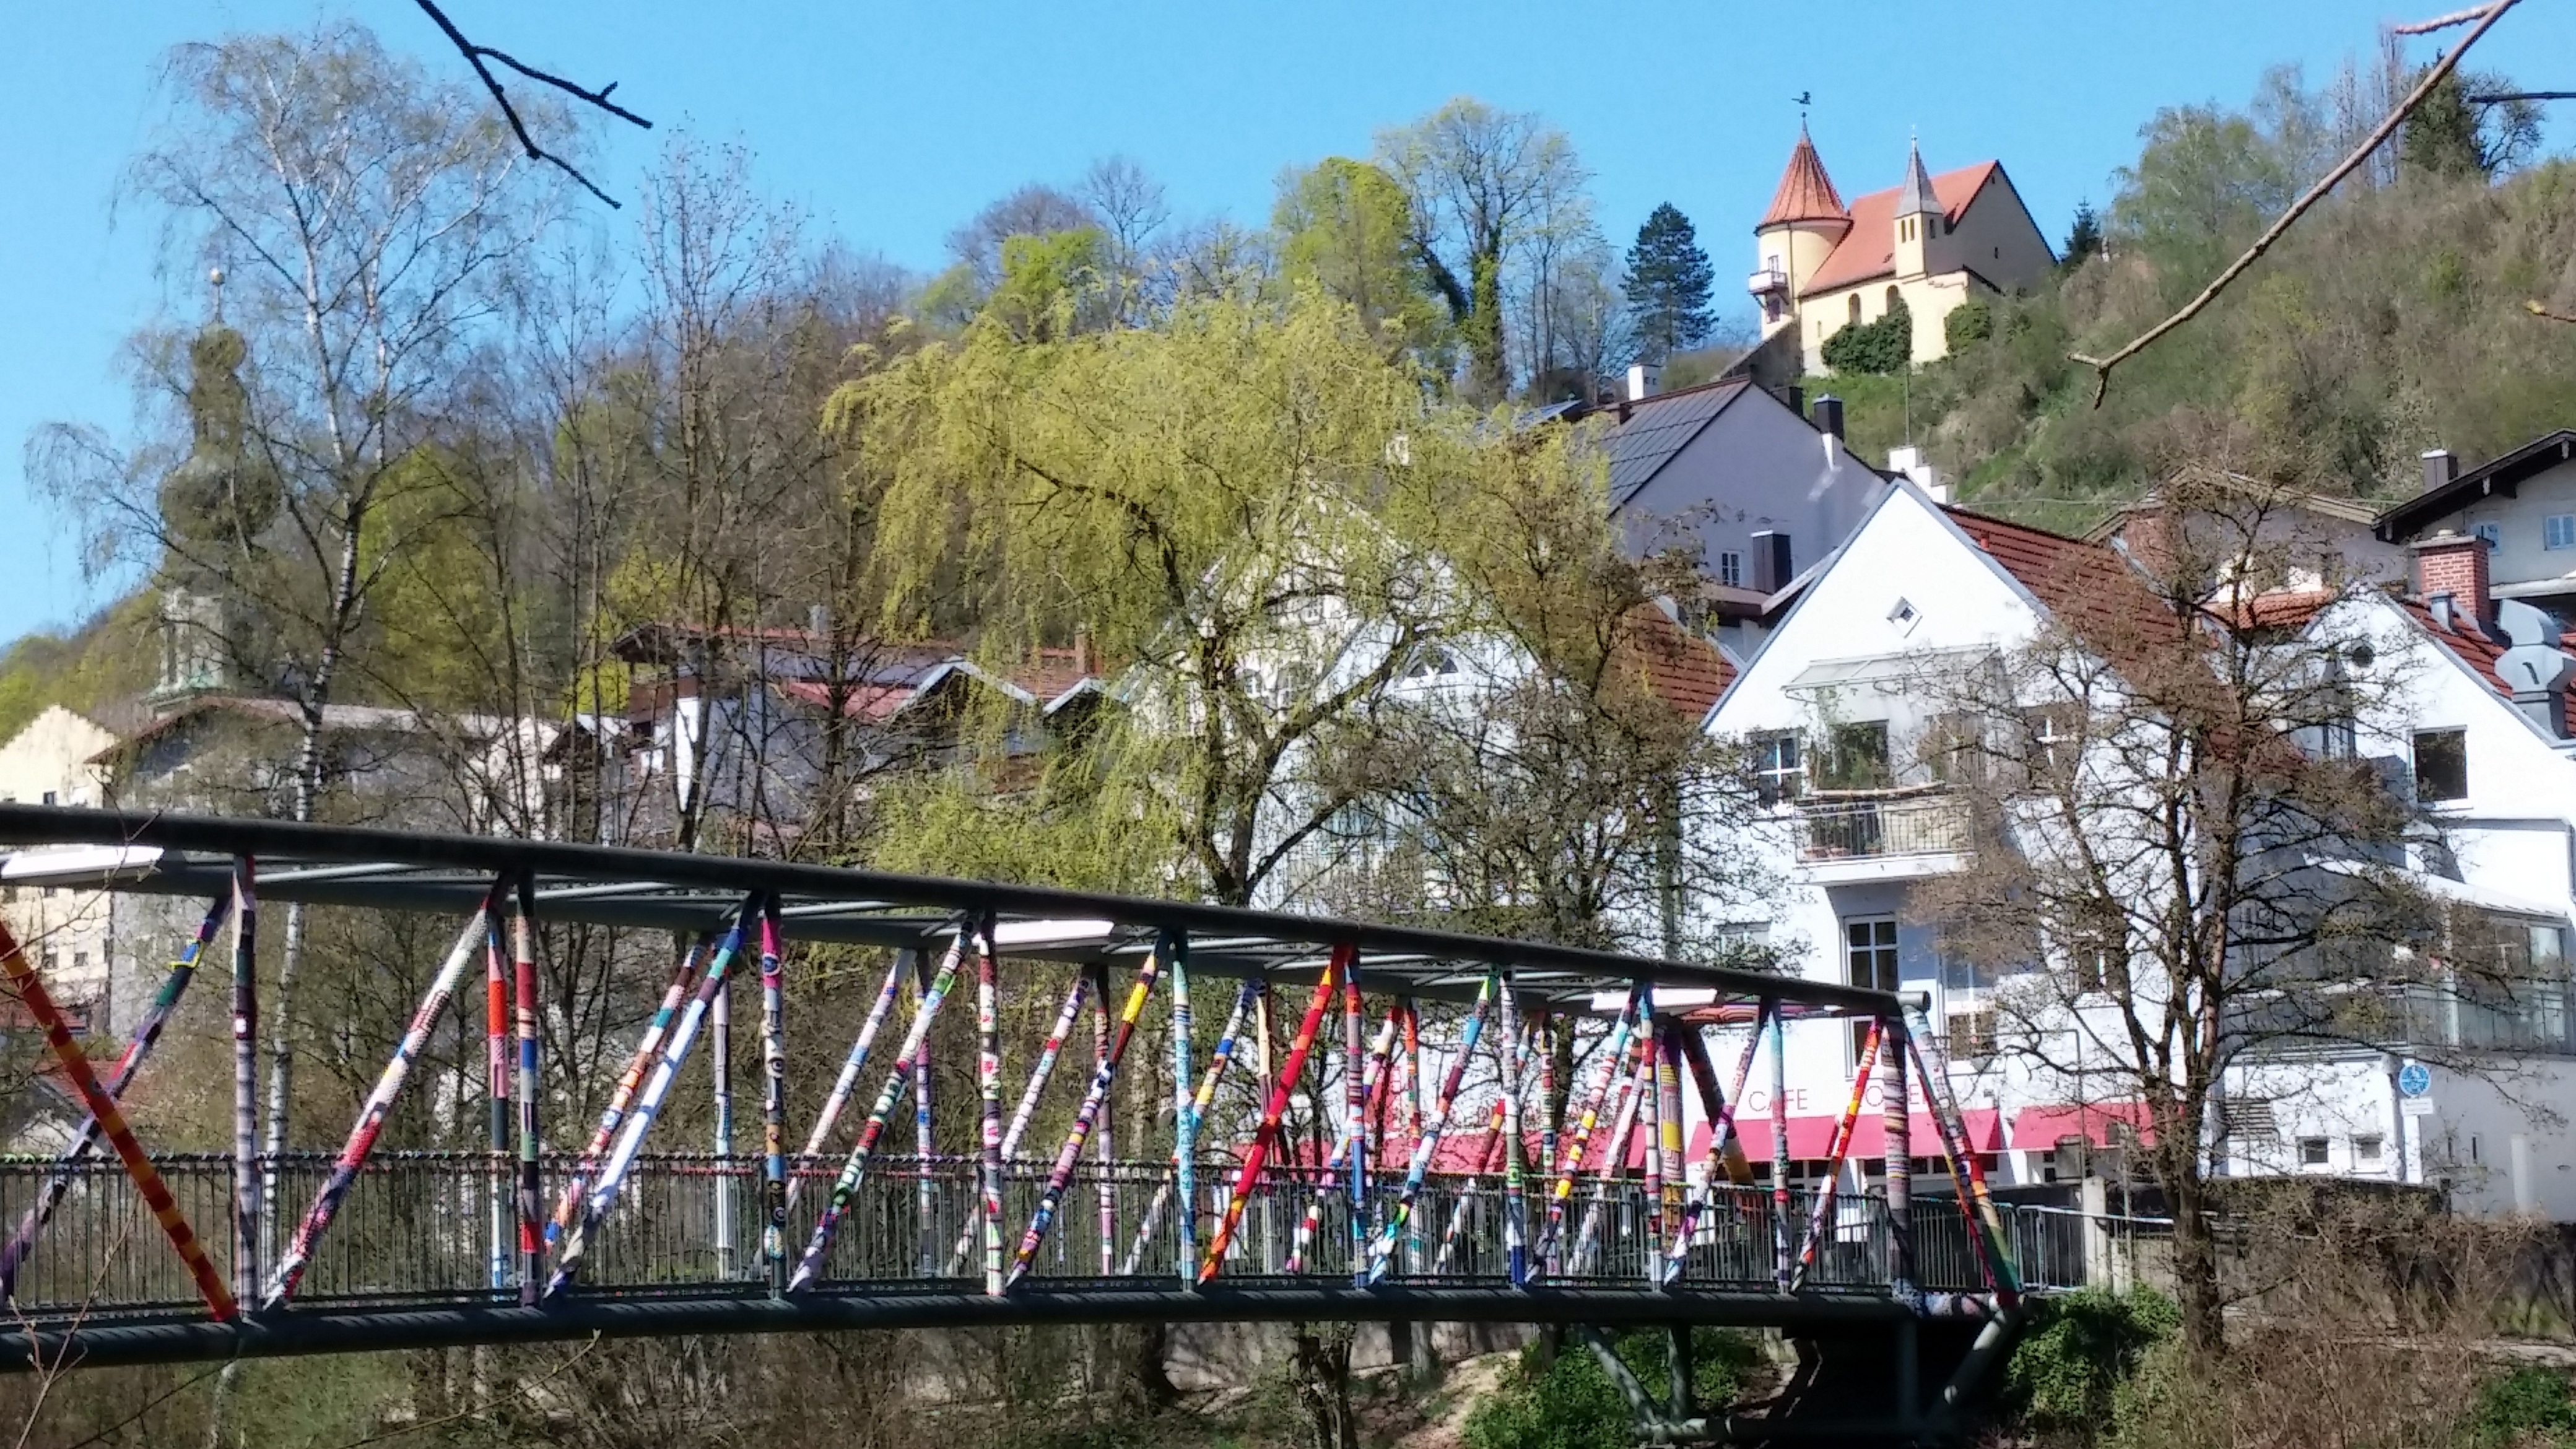
canal, vehicle, knit, waterway, artwork, crochet, chiemgau, rolling stock, trostberg, alz, alzbr cke, b rgerinitiative